List of metropolitan areas in Europe

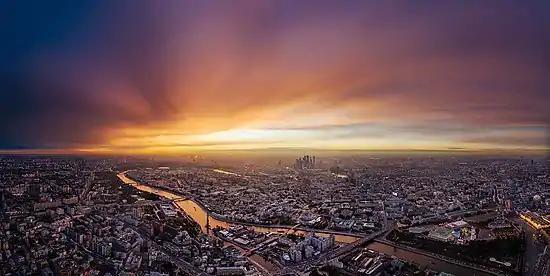
Moscow, the capital of Russia, has the most populous metropolitan area in Europe.

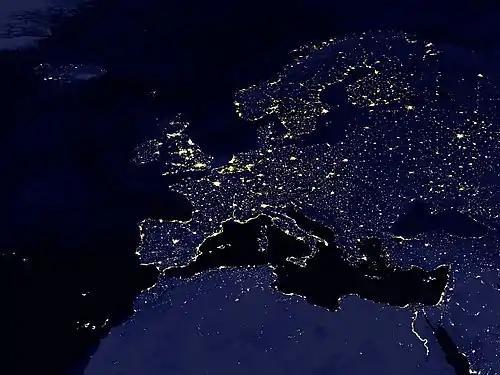
Europe and some parts of Africa and Asia by night. Lights reveal the urbanized areas of Europe. It also shows the Blue Banana megalopolis from north-west England to northern Italy, and the Golden Banana urbanized area between Genoa and Valencia.

This list ranks metropolitan areas in Europe by their population according to three different sources; it includes metropolitan areas that have a population of over 1 million.